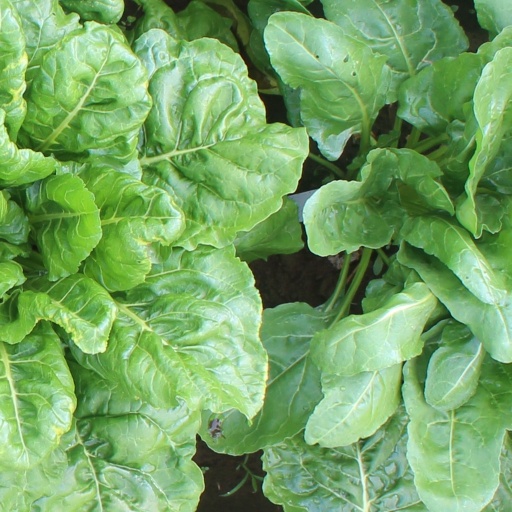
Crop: sugar beet